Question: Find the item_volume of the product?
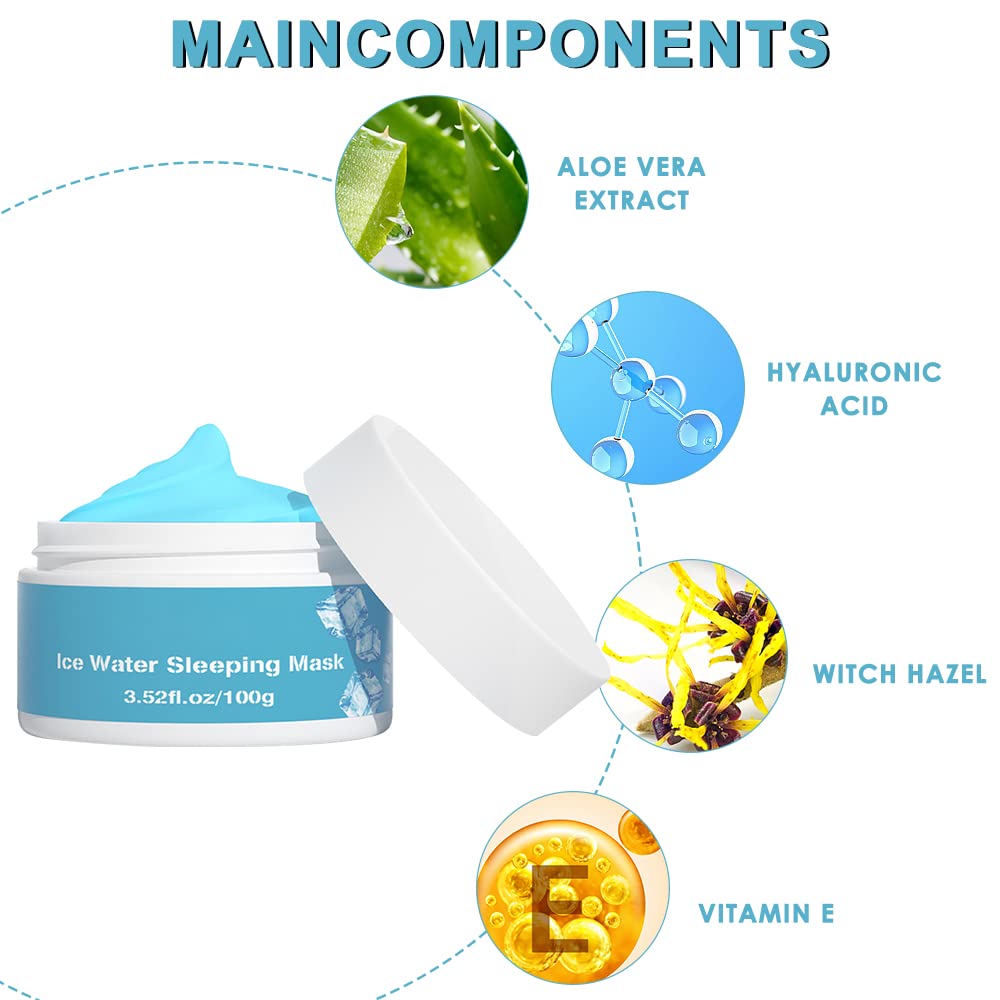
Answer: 3.52 fluid ounce